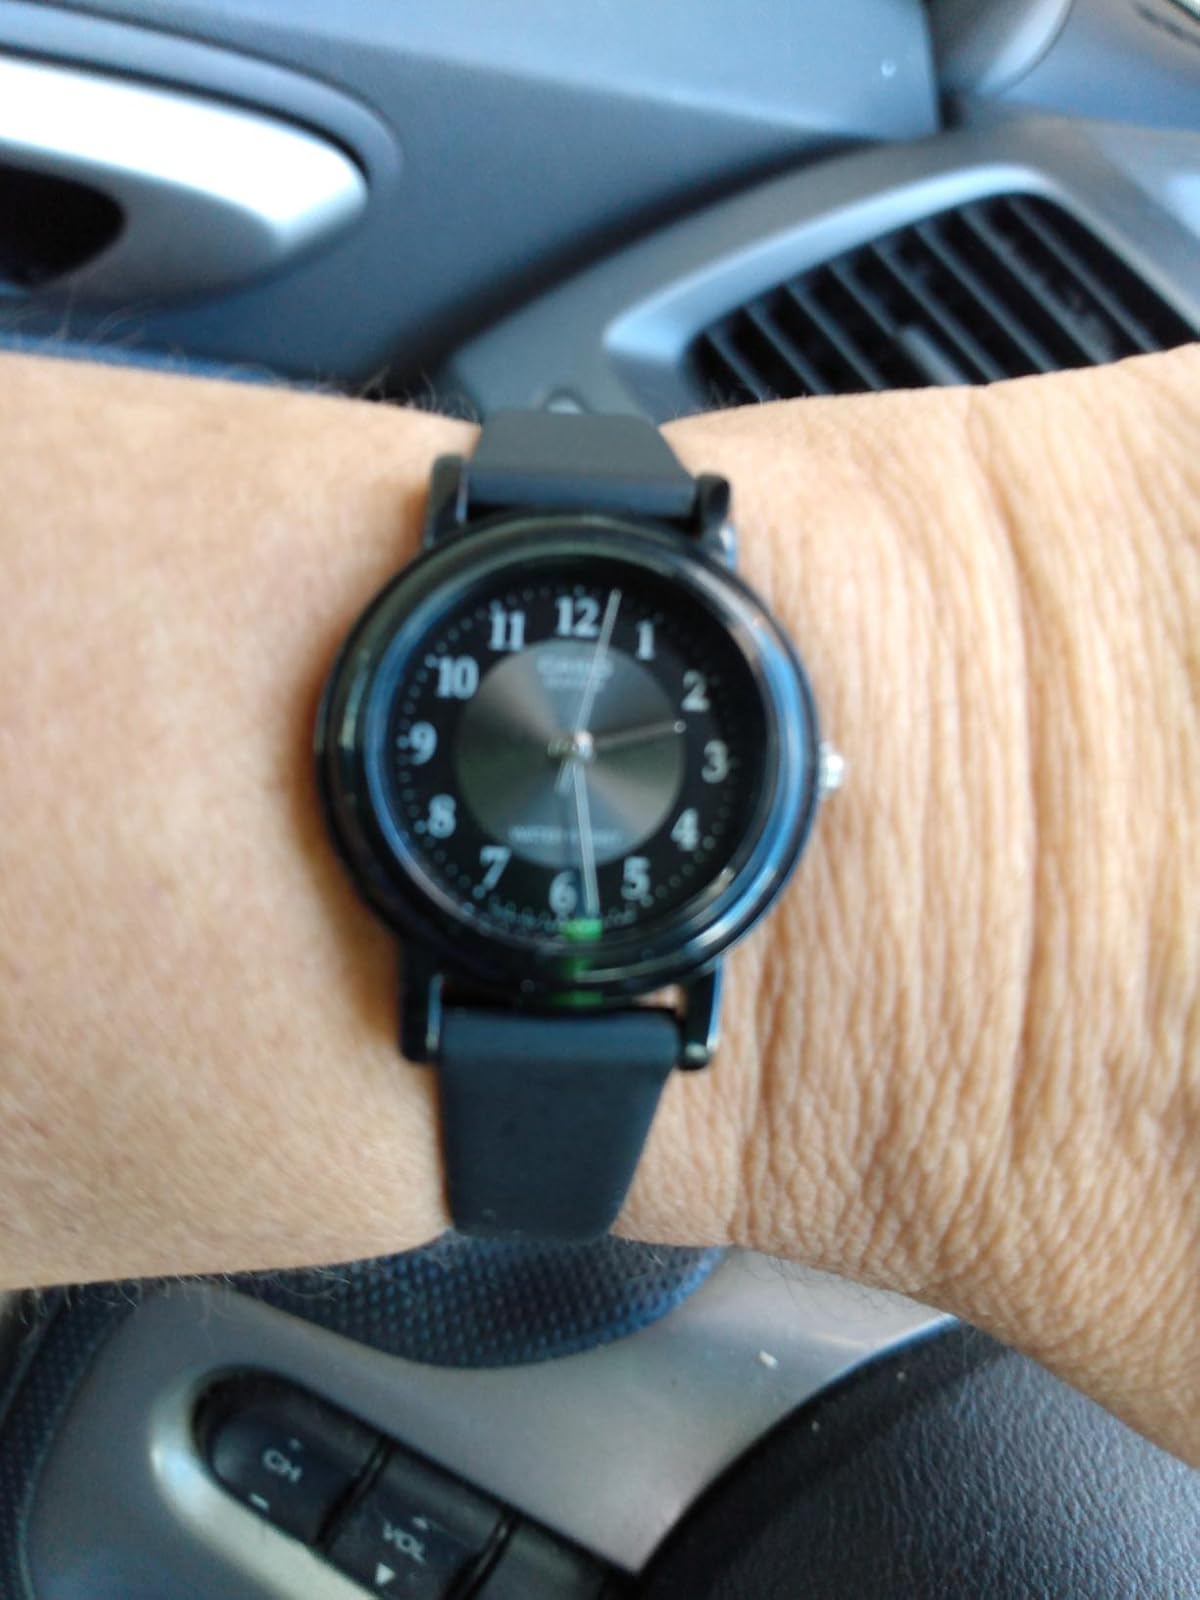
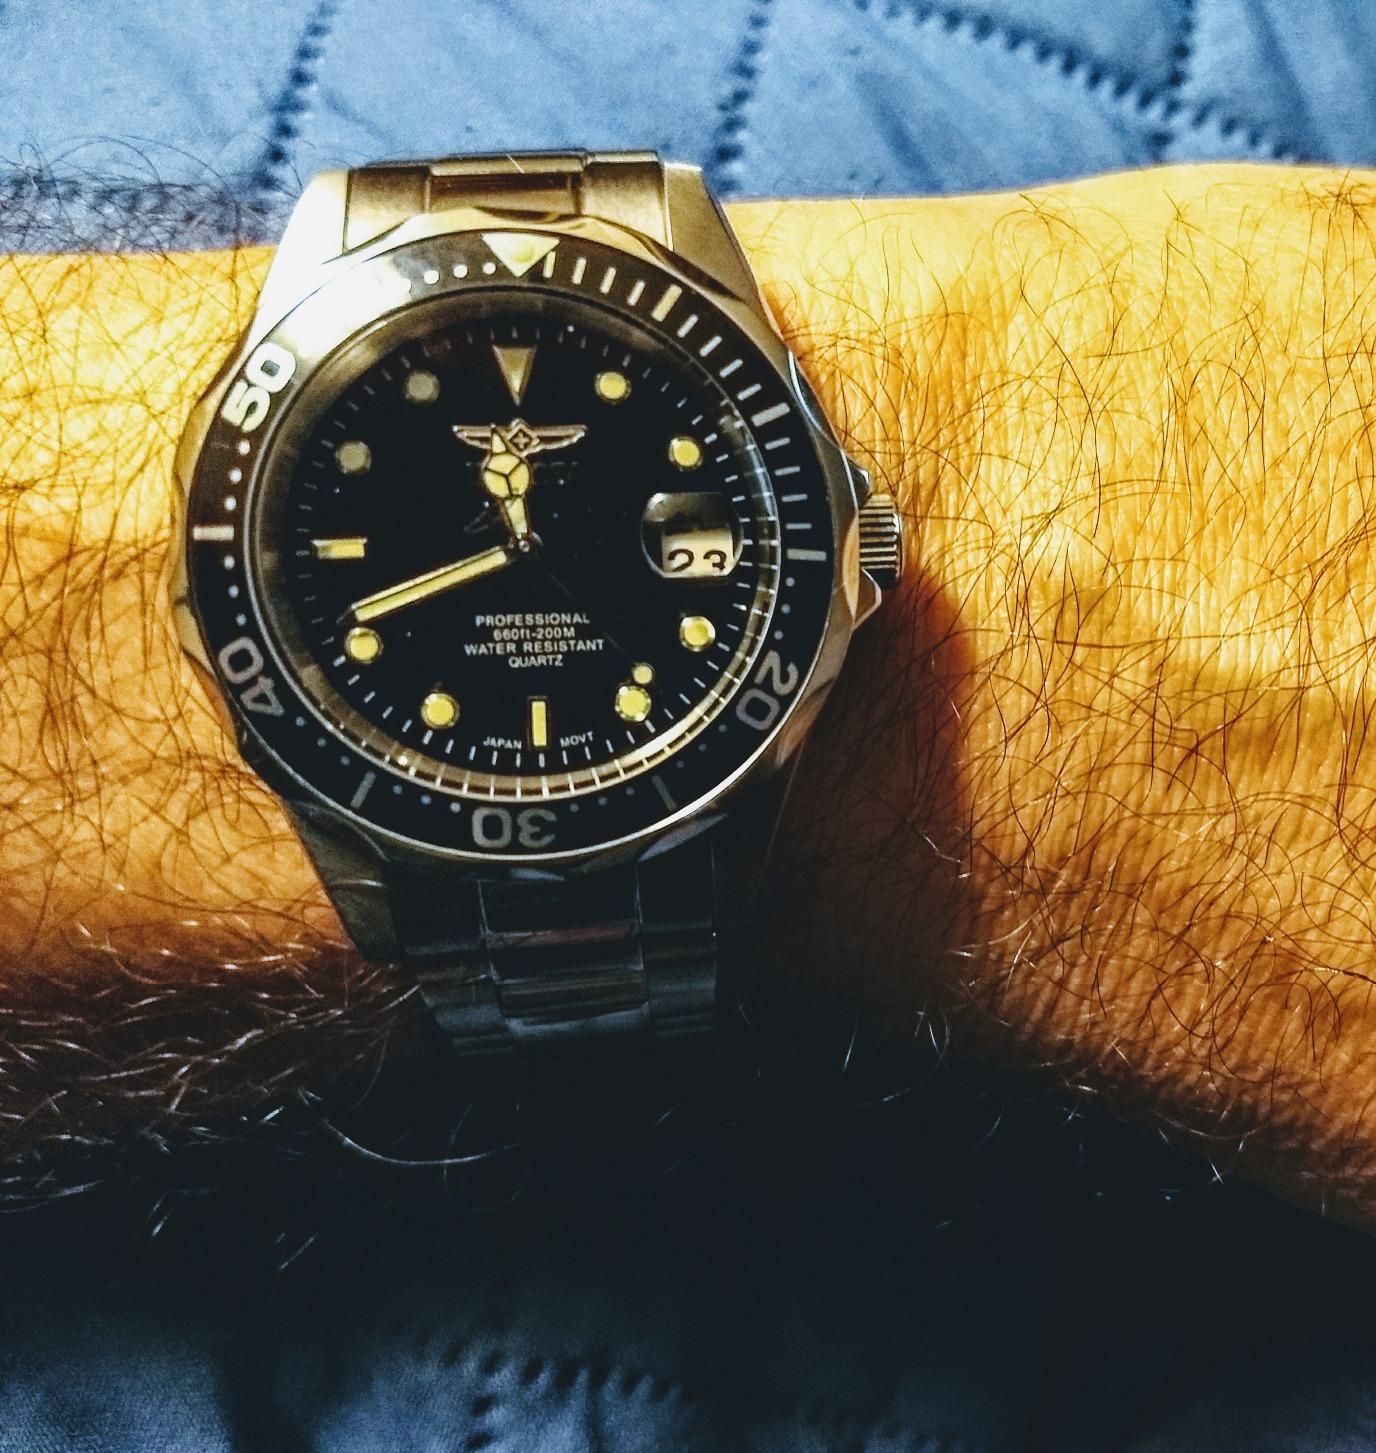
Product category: accessories_watch
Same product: no